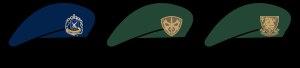
"La Force maritime des fusiliers marins et commandos a été créée en 2001 aux côtés des trois grandes forces organiques de la Marine nationale : Force d'action navale pour les bâtiments de surface, Forces sous-marines pour les sous-marins, Aéronautique navale pour les aéronefs. Elle regroupe les sept commandos marine qui forment la composante ""marine"" des forces spéciales des armées françaises ainsi que deux groupements et sept compagnies de fusiliers marins. Cette force maritime indépendante est commandée par un amiral et son état major est basé à Lanester. La FORFUSCO compte environ 2 700 hommes, dont l'état-major de 80 hommes.